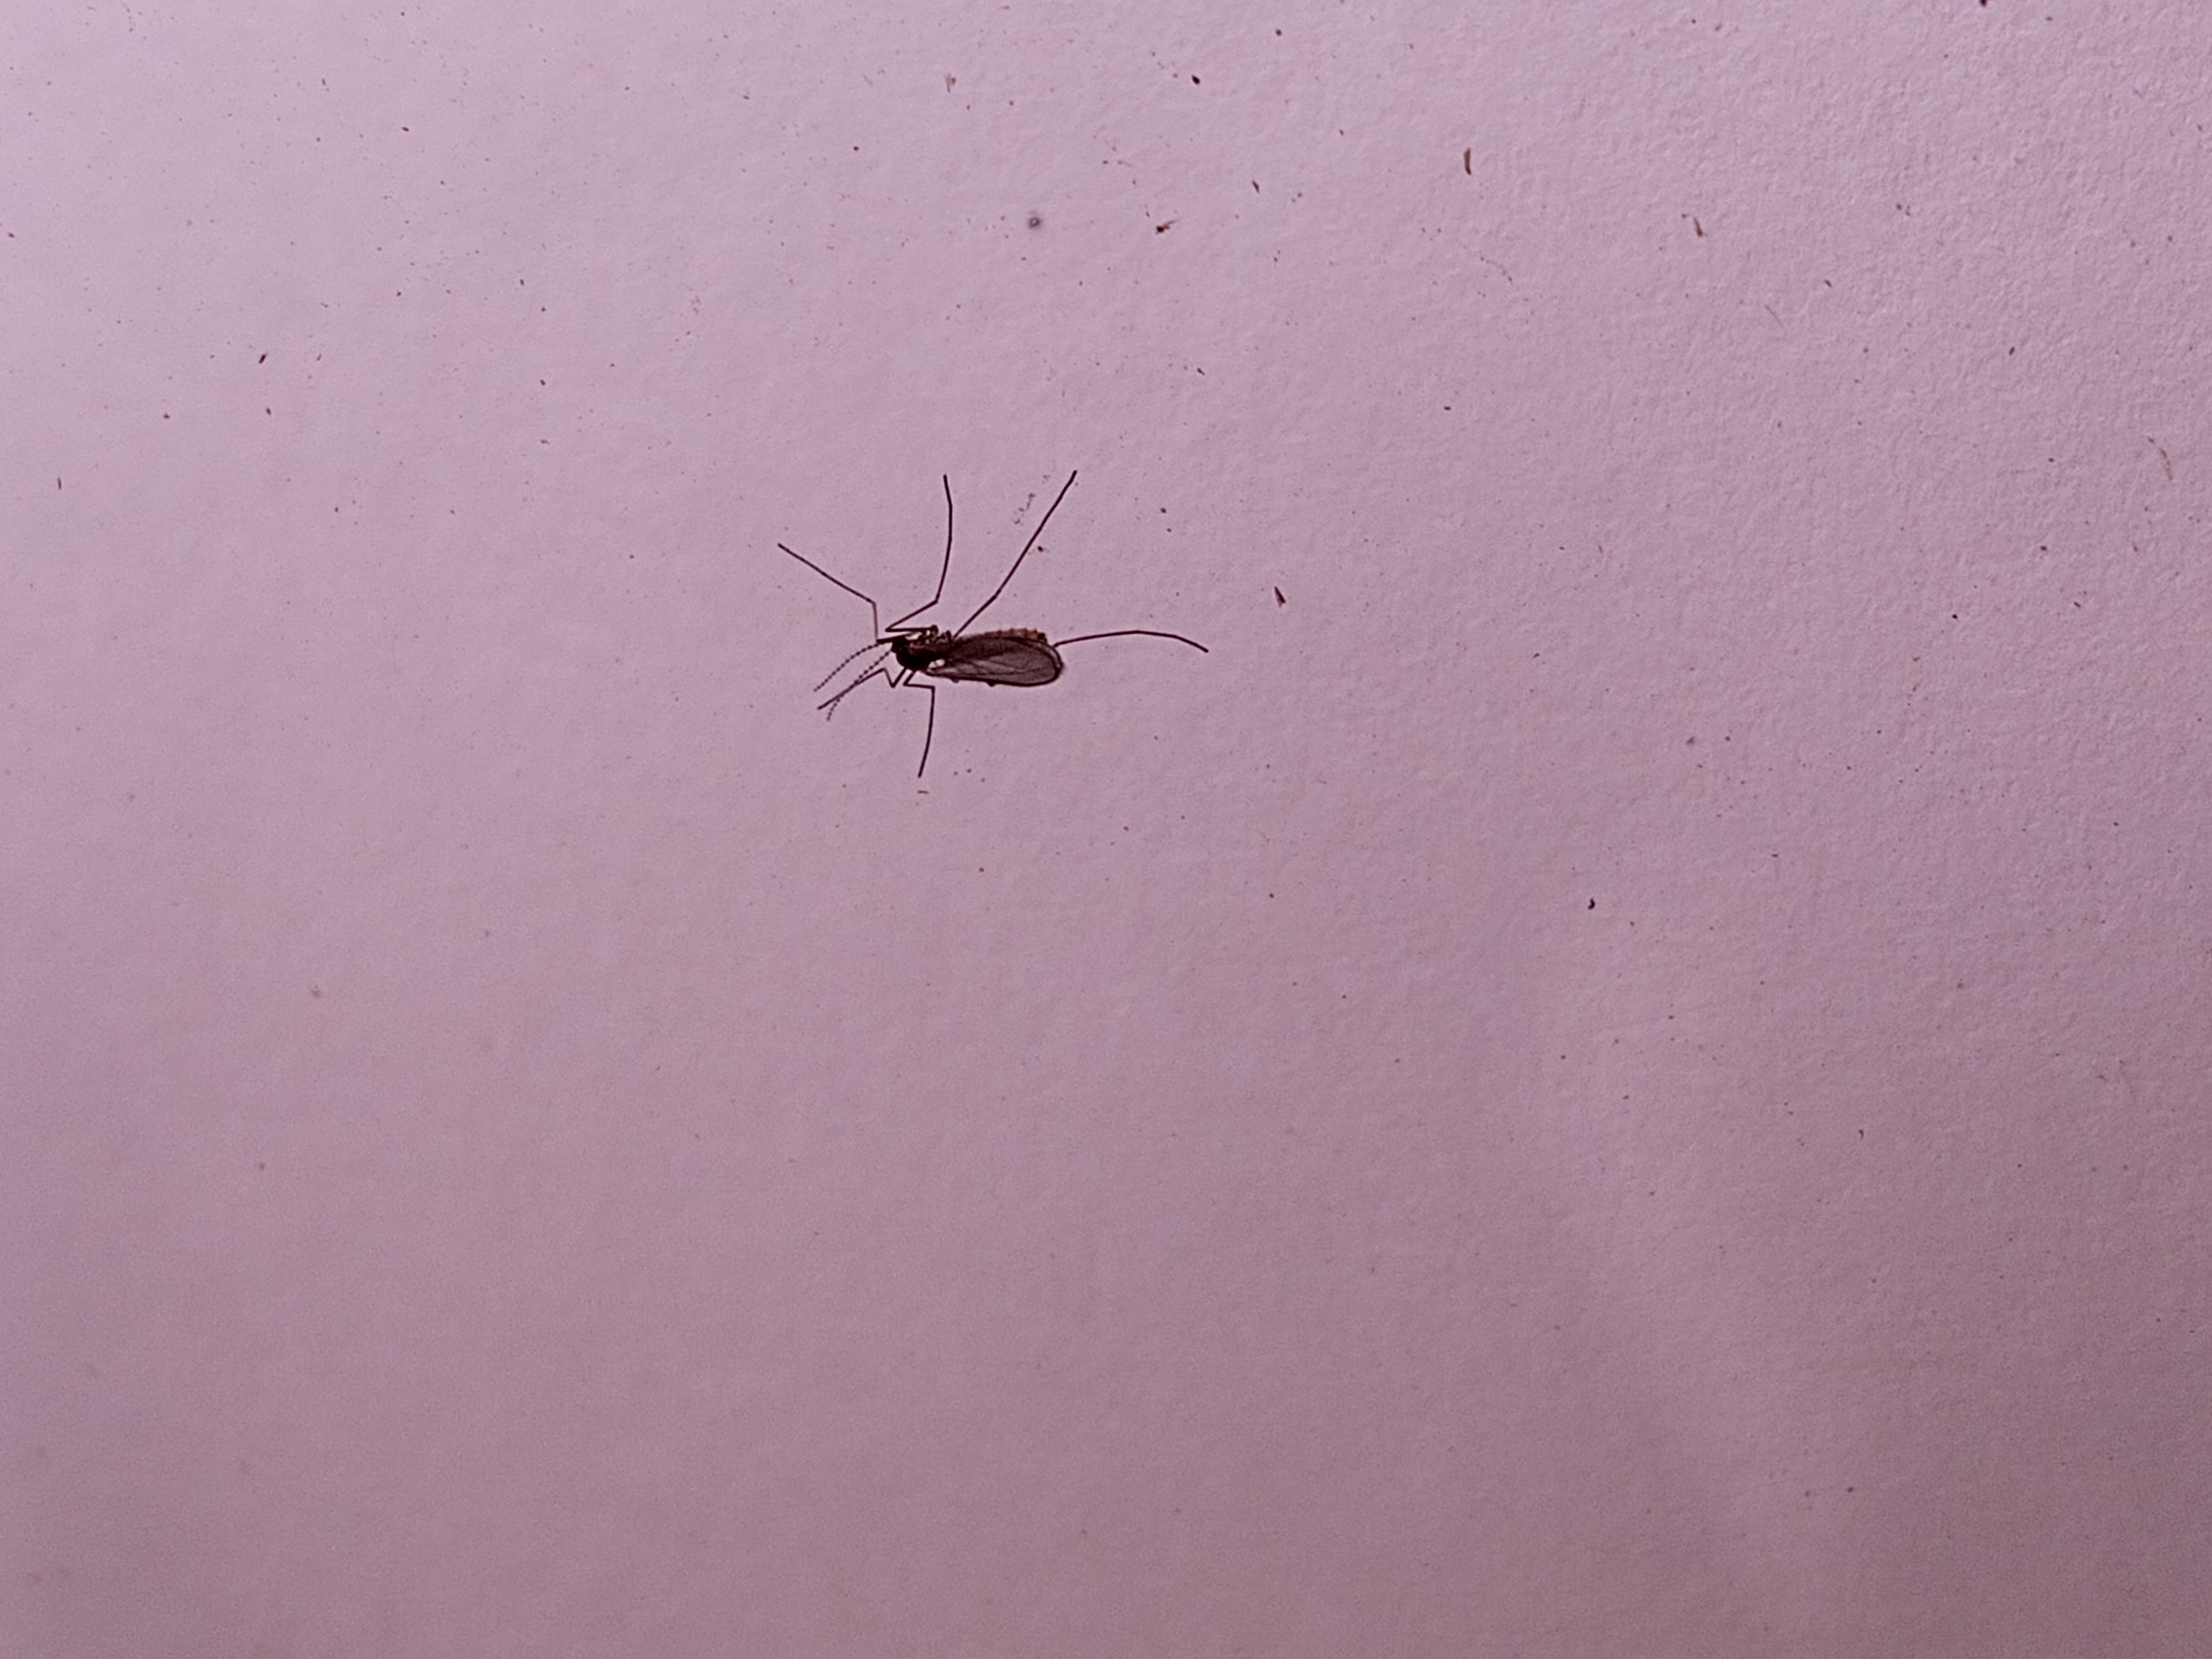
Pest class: hessian_fly